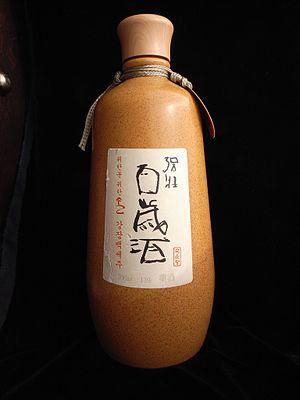
Le Baekseju est un vin de riz coréen à 13° qui contient au moins une dizaine de plantes différentes aux propriétés médicinales : le terme signifie littéralement "Vin de cent ans", une légende disant que le boire régulièrement aidera à vivre jusqu'à 100 ans. Cette boisson alcoolique fermentée est infusée avec des herbes et racines en provenance de la Corée, y compris le ginseng, le gingembre, de la réglisse et de la cannelle.